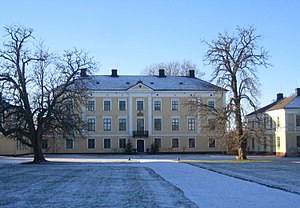
Börringekloster
Börringekloster
Börringekloster var et nonnekloster i Skåne. Klosteret tilhørte benediktinerordenen.